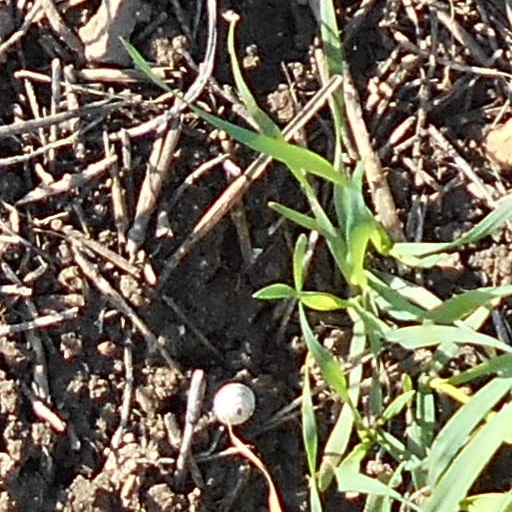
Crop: wheat